Jack G. Hanson

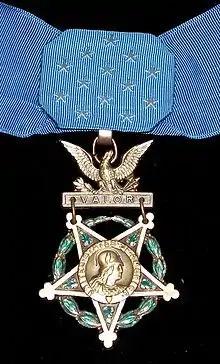
Medal of Honor recipient

Jack Glennon Hanson (September 18, 1930 – June 7, 1951) was a soldier in the U.S. Army during the Korean War. He posthumously received the Medal of Honor for his actions on June 7, 1951, during which he saved the members of his squad.